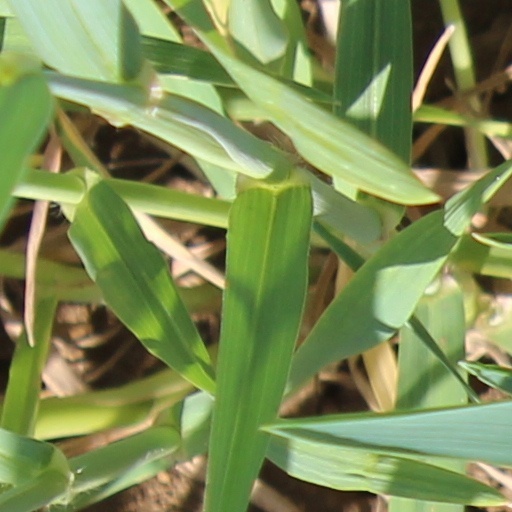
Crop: wheat